Kamianets-Podilskyi

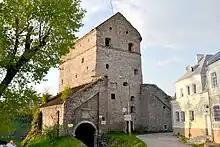
The Stephen Báthory Gate is part of the city's old fortification complex

Modern Kamianets-Podilskyi was first mentioned in 1062, when it belonged to smaller principality of Terebovlia, then Halych principality and Kingdom of Galicia–Volhynia. Around 1230, the Galician prince Lev Danilovich invited Armenians to join his army to defend the eastern border of his state. In gratitude for their good military service, the prince rewarded them with estates and land near Kamianets. In 1241, it was destroyed by the Mongolian invaders.